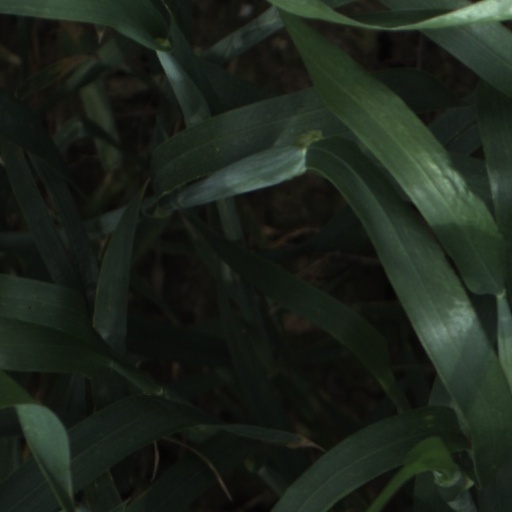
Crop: wheat